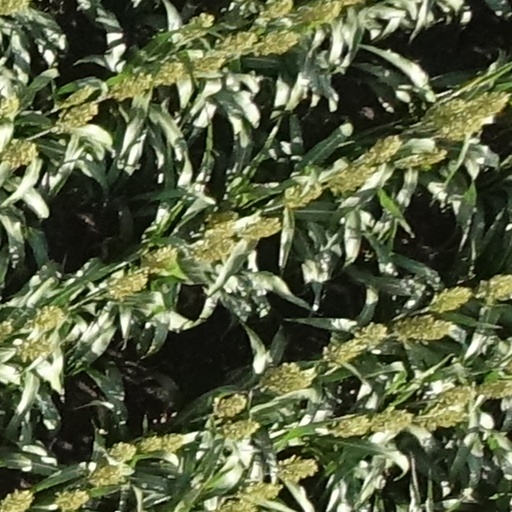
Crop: sorghum